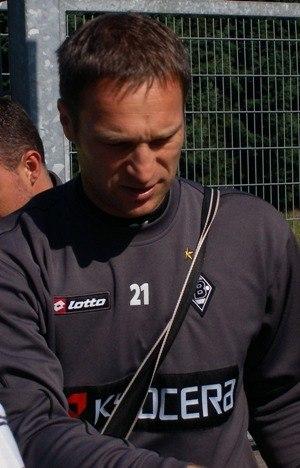
Uwe Gospodarek est un footballeur allemand né le 6 août 1973 à Straubing en Allemagne. Il évoluait comme gardien de but, et est devenu entraîneur spécifique à ce poste de l'équipe d'Allemagne espoirs.